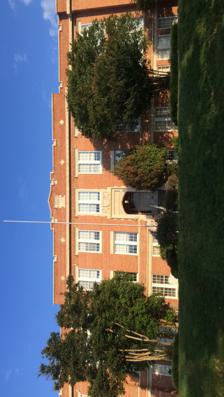
Building: Washington Magnet Elementary School
Country: United States of America
Year built: 1924
Historic school building in North Carolina, United States United States historic place Washington Graded and High School U.S. National Register of Historic Places Front entrance to the school Show map of North Carolina Show map of the United States Location 1000 Fayetteville St., Raleigh, North Carolina Coordinates 35°46′03″N 78°38′34″W / 35.7675°N 78.6429°W / 35.7675; -78.6429 Area 16.5 acres (6.7 ha) Built 1923 ( 1923 ) -1924 Architect Christopher Gadson Sayre, W.B. Barrow and Son, et al. Architectural style Tudor Revival NRHP reference No. 04001584 Added to NRHP February 2, 2005 Washington Magnet Elementary School is a historic school and building located at Raleigh , Wake County, North Carolina .  It was built in 1923-1924 to serve African-American students in Raleigh and is now a magnet elementary school. History From 1924 until 1953, Washington served as the only secondary education institution for black students in Raleigh. This changed with the establishment of John W. Ligon Junior-Senior High School , which assumed that role. In 1982, Washington became an elementary school involved with the magnet program and Gifted & Talented curriculum. Washington was listed on the National Register of Historic Places in 2001 as the Washington Graded and High School . In 2003, it received designation as a Local Historic Site by the City of Raleigh's Historic Preservation Association. Building Washington Graded and High School was originally constructed in 1923-1924 as part of the city of Raleigh's plans to expand the education system in order to accommodate increasing numbers of school-aged children. The project was funded by a portion of the money from a million dollar bond issued by the school board on April 4, 1922. At the time of its completion in 1924, The original building is a two-story brick building with Tudor Revival -style design elements. A three-story rear addition was built in 1927, a track in 1942, a gymnasium in 1949, and other additions were made in 1996 and 2000. The building was renovated from 2002-2003. Notable alumni John H. Baker Jr. , former NFL defensive lineman and long-time Wake County sheriff Maycie Herrington , history conservator June Kay Campbell , civil rights activist Pee Wee Moore , jazz saxophonist Millie Dunn Veasey , civil rights activist and United States Army veteran Notable faculty John W. Ligon, interim principal which John W. Ligon Middle School was named after References